The Black Butterfly

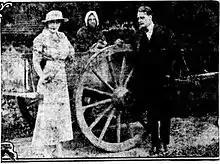
Scene from the film.

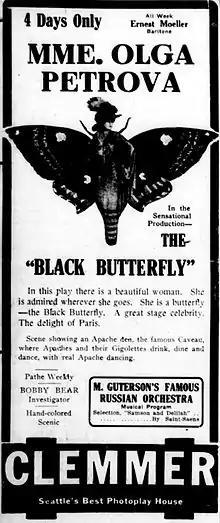
Newspaper advertisement

The Black Butterfly is a lost 1916 American silent drama film released by Metro Pictures, starring Olga Petrova. The last known copy was destroyed in the 1965 MGM vault fire. The extant footage was posted online in 2019.